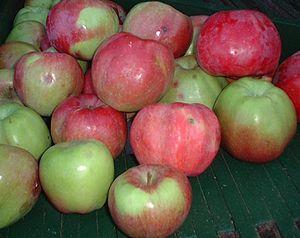
Northern Spy est un cultivar de pommier qui fut découvert vers 1800 à East Bloomfield, au sud de Rochester.
Wagener est une variété de pomme apparue vers 1800 aux États-Unis.